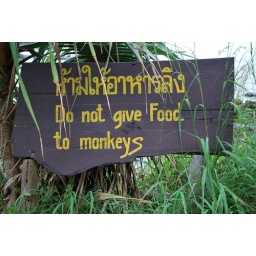
this sign is actually from the light house area, but i liked it better in this context